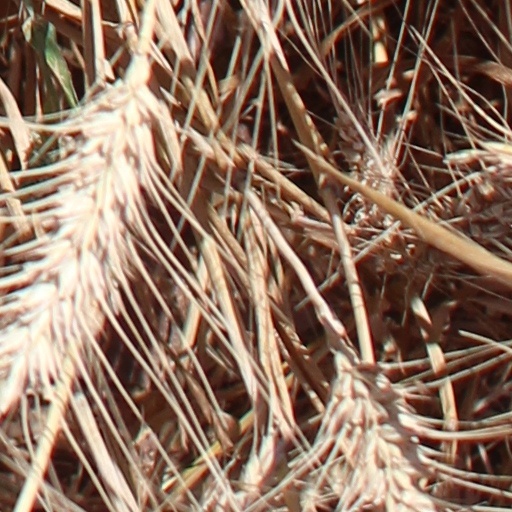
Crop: wheat